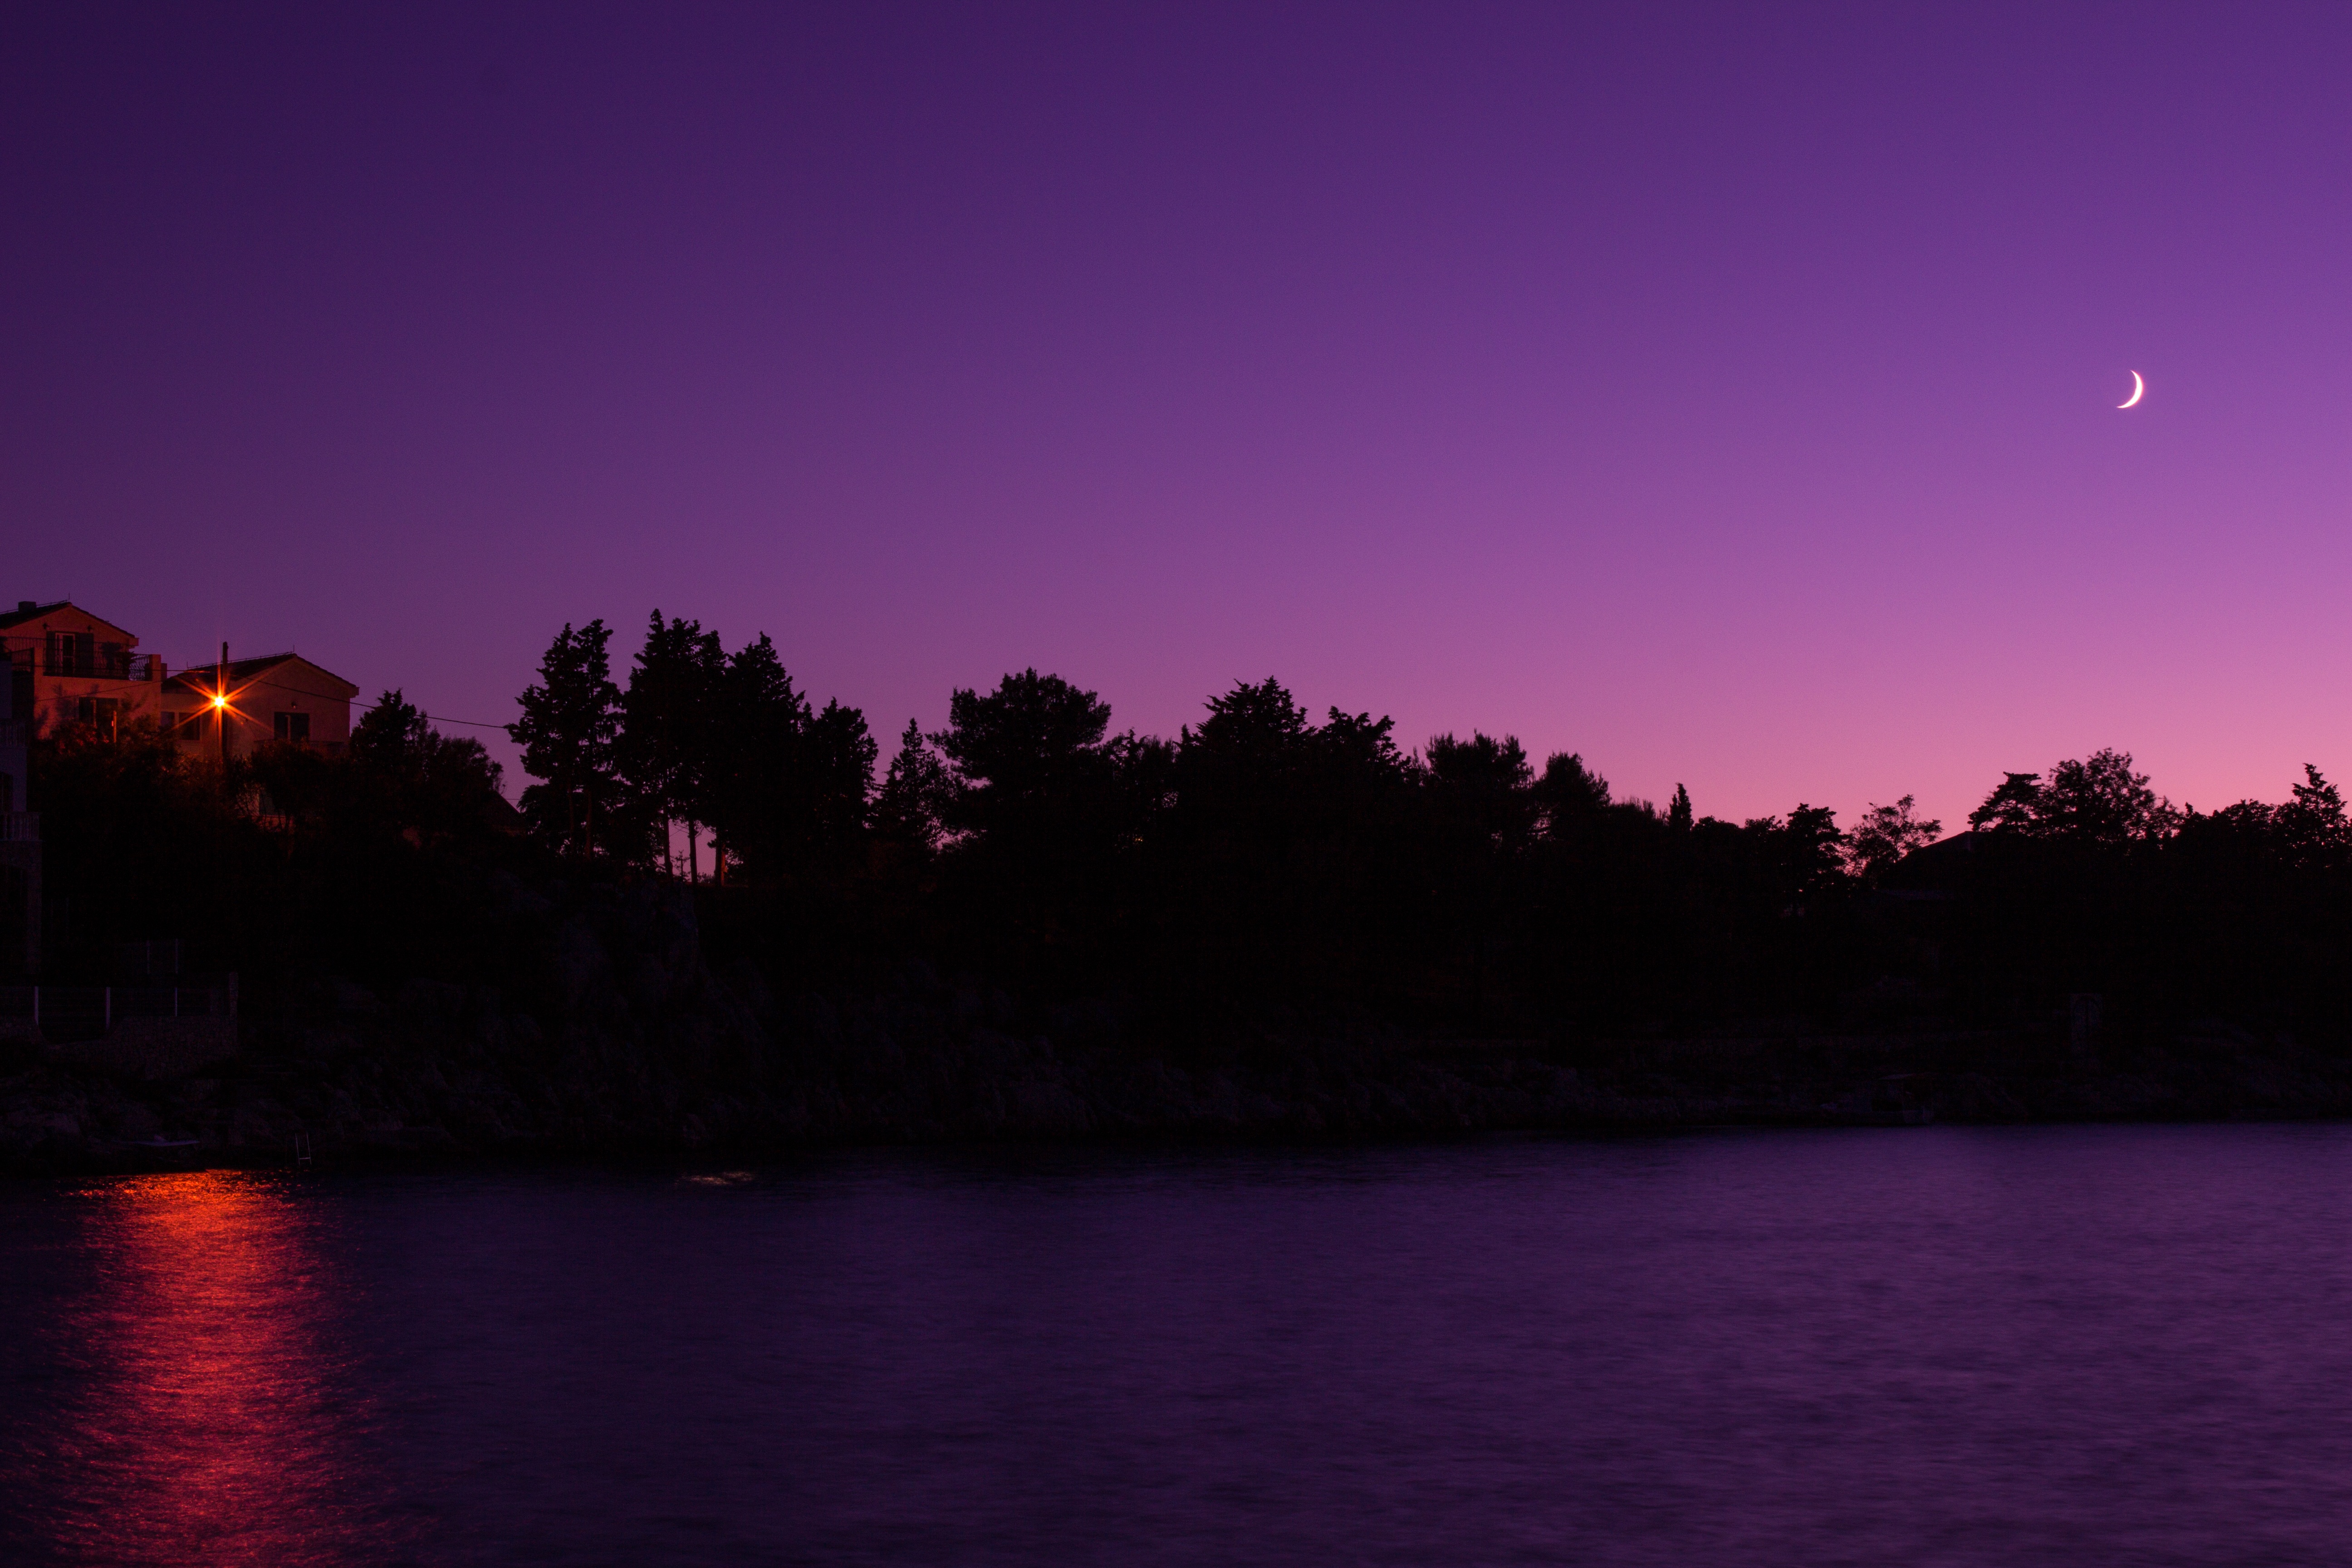
landscape, sea, water, horizon, sky, sunrise, sunset, night, morning, lake, dawn, atmosphere, dusk, evening, twilight, reflection, color, night sky, moon, moonlight, crescent, afterglow, red sky at morning, violett